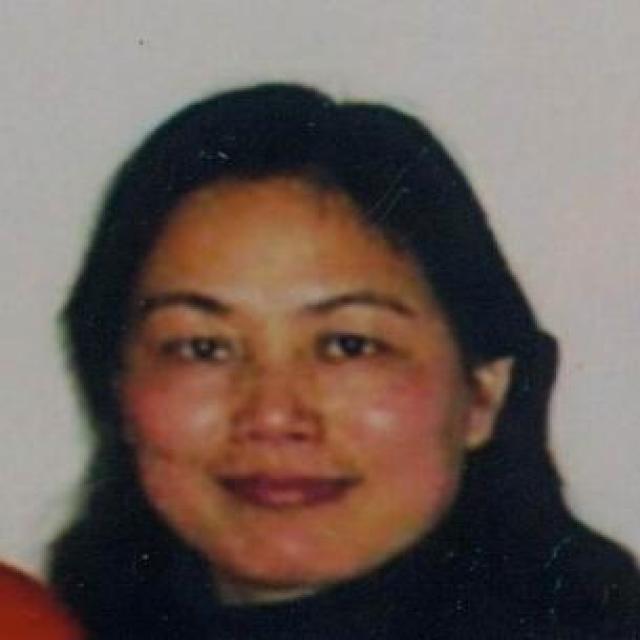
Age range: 21-44